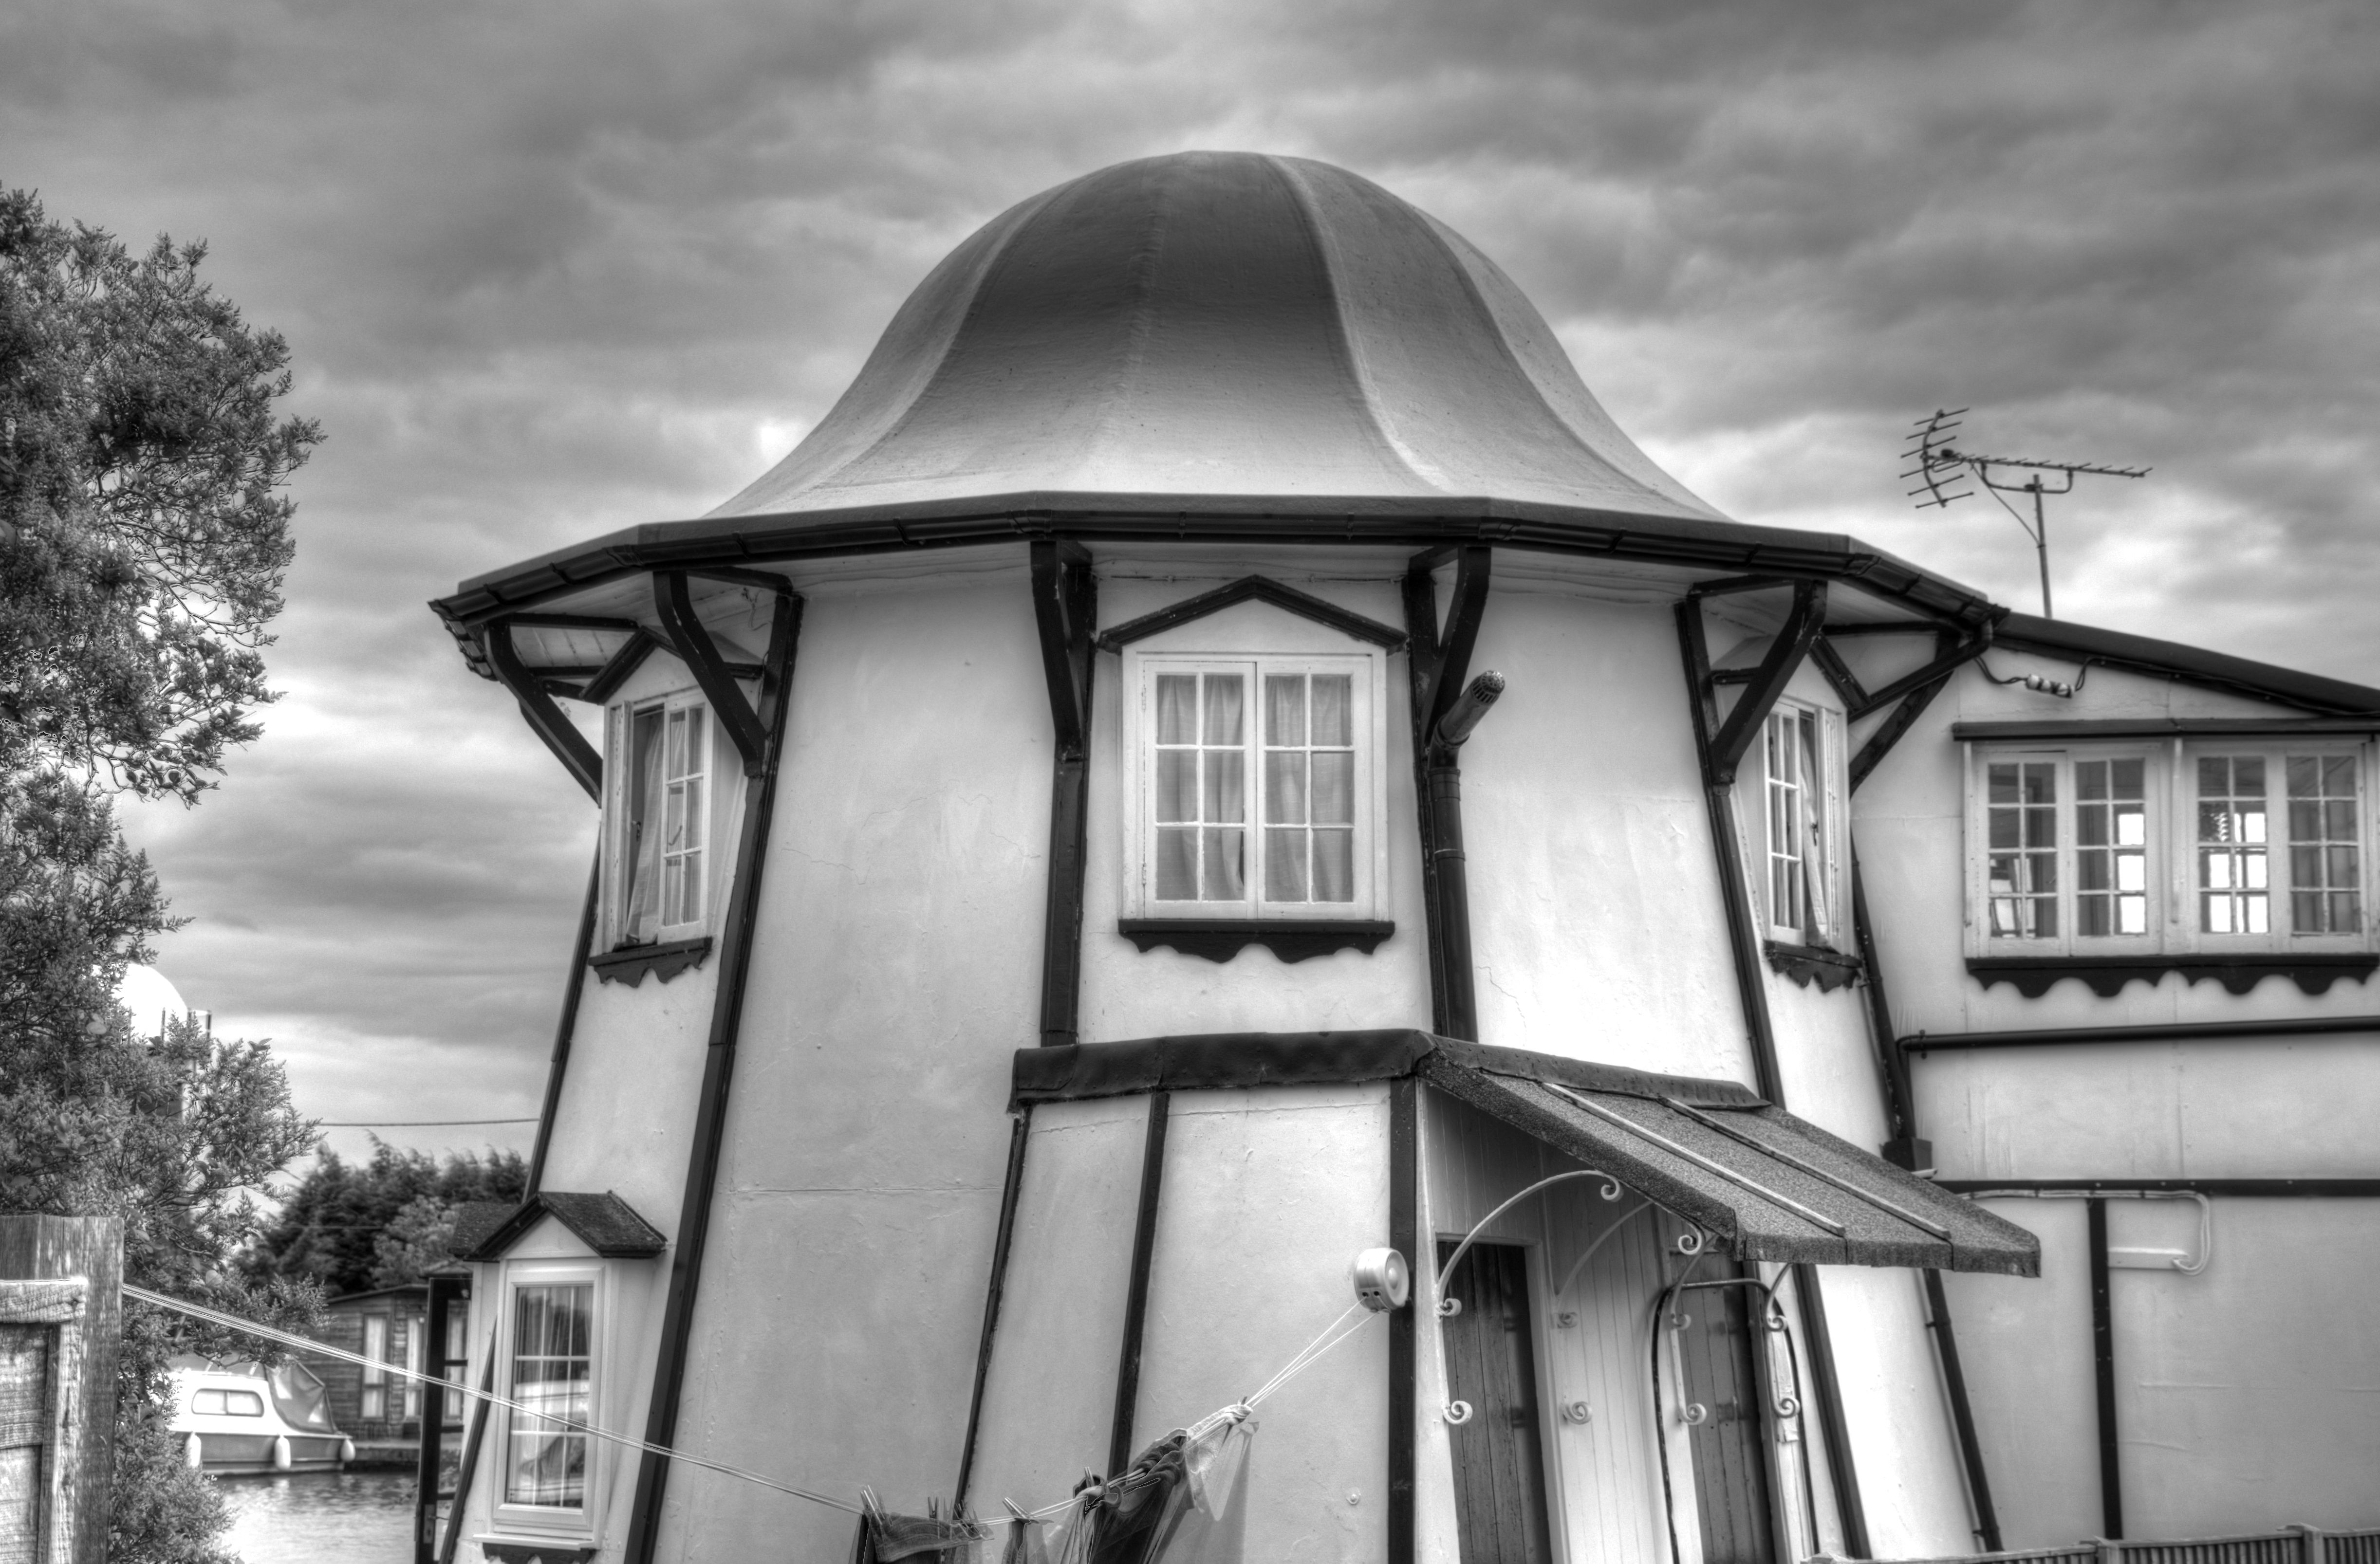
black and white, architecture, white, house, building, monochrome, history, monochrome photography